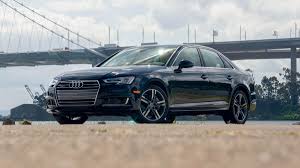
Label: noambulance